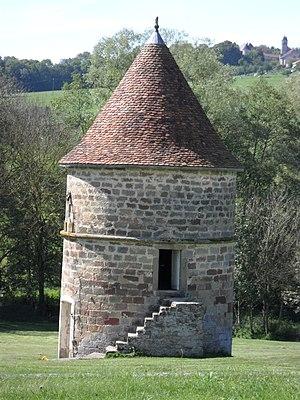
Château et son pigeonnier de Thuillières.pigeonnier This building is inscrit au titre des Monuments Historiques. It is indexed in the Base Mérimée, a database of architectural heritage maintained by the French Ministry of Culture,
Le château de Thuillières est un château de la commune de Thuillières à l'ouest du département des Vosges en région Lorraine.
Thuillières est une commune française située dans le département des Vosges en région Grand Est.